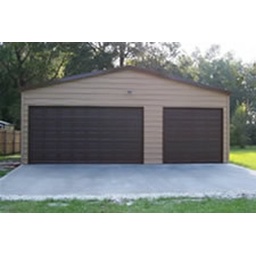
30' wide building in tan. 16'x7' and 9'x7' sectional doors in dark brown.